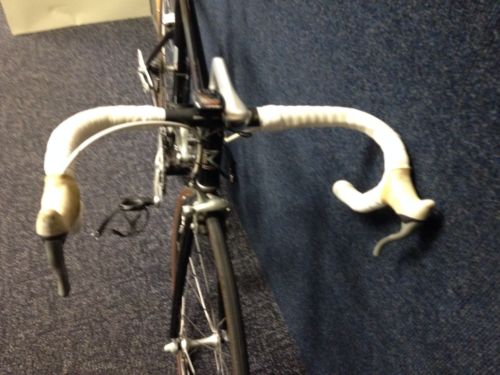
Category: bicycle